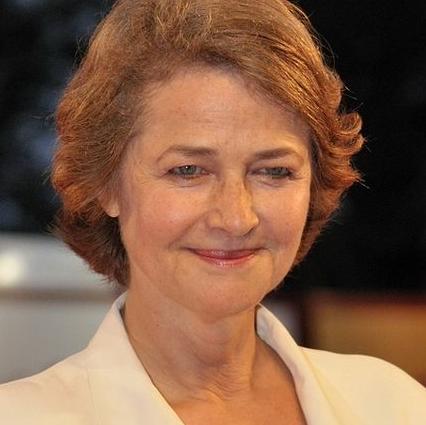
Age: 62